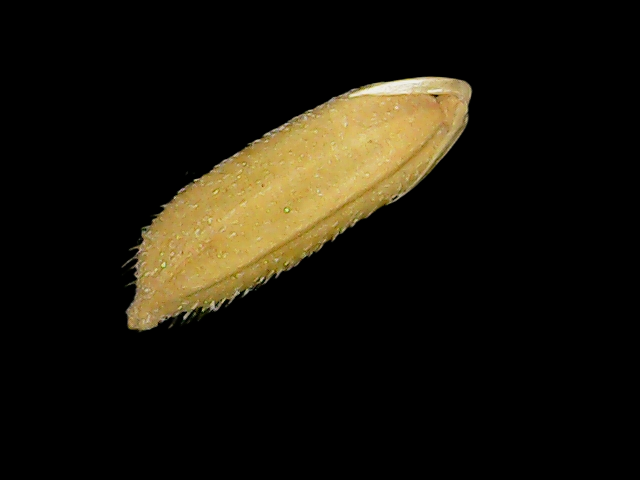
Rice variety: Binadhan17